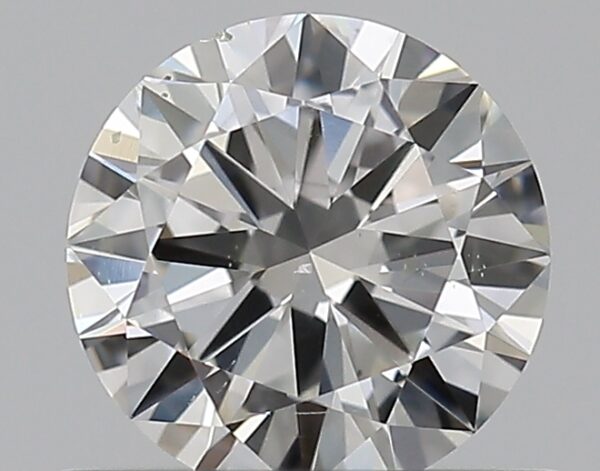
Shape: round
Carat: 0.5
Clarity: VS2
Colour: G
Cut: VG
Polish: VG
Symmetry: GD
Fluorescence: N
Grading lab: GIA
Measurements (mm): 5.14 x 5.15 x 3.01